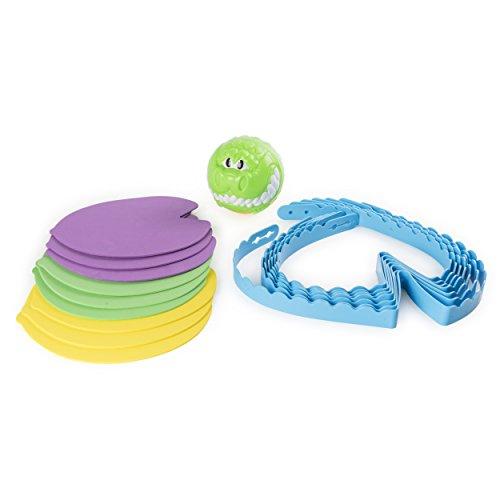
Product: Croc ‘N’ Roll - Fun Family Game For Kids Aged 3 & Up
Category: Toys & Games | Games & Accessories | Floor Games
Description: FAMILY GAME FOR KIDS: Croc ‘n’ Roll is the fast paced, hilarious family game Ideal for 1-3 players, Crock ‘n’ Roll keeps kids on their toes.
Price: $9.47
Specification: ProductDimensions:5.2x12x11.5inches|ItemWeight:1pounds|ShippingWeight:1.31pounds(Viewshippingratesandpolicies)|DomesticShipping:ItemcanbeshippedwithinU.S.|InternationalShipping:ThisitemcanbeshippedtoselectcountriesoutsideoftheU.S.LearnMore|ASIN:B079T4HX5V|Itemmodelnumber:6044141|Manufacturerrecommendedage:36months-5years|Batteries:2AAbatteriesrequired.